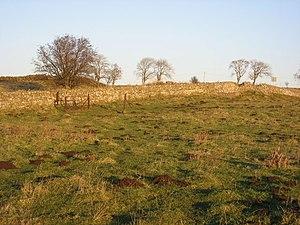
Cet article porte sur les forts et autres structures du mur d'Hadrien, système de fortifications fait de pierre et de terre et édifié de 122 à environ 128 dans l'ancienne province romaine de Bretagne, aujourd'hui en Cumbria et Northumberland dans le nord de l'Angleterre.